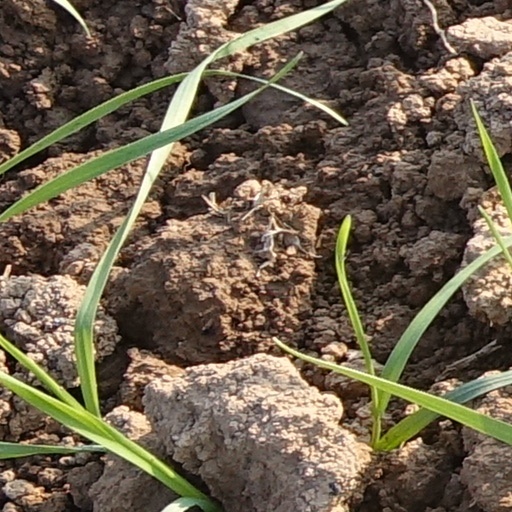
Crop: wheat